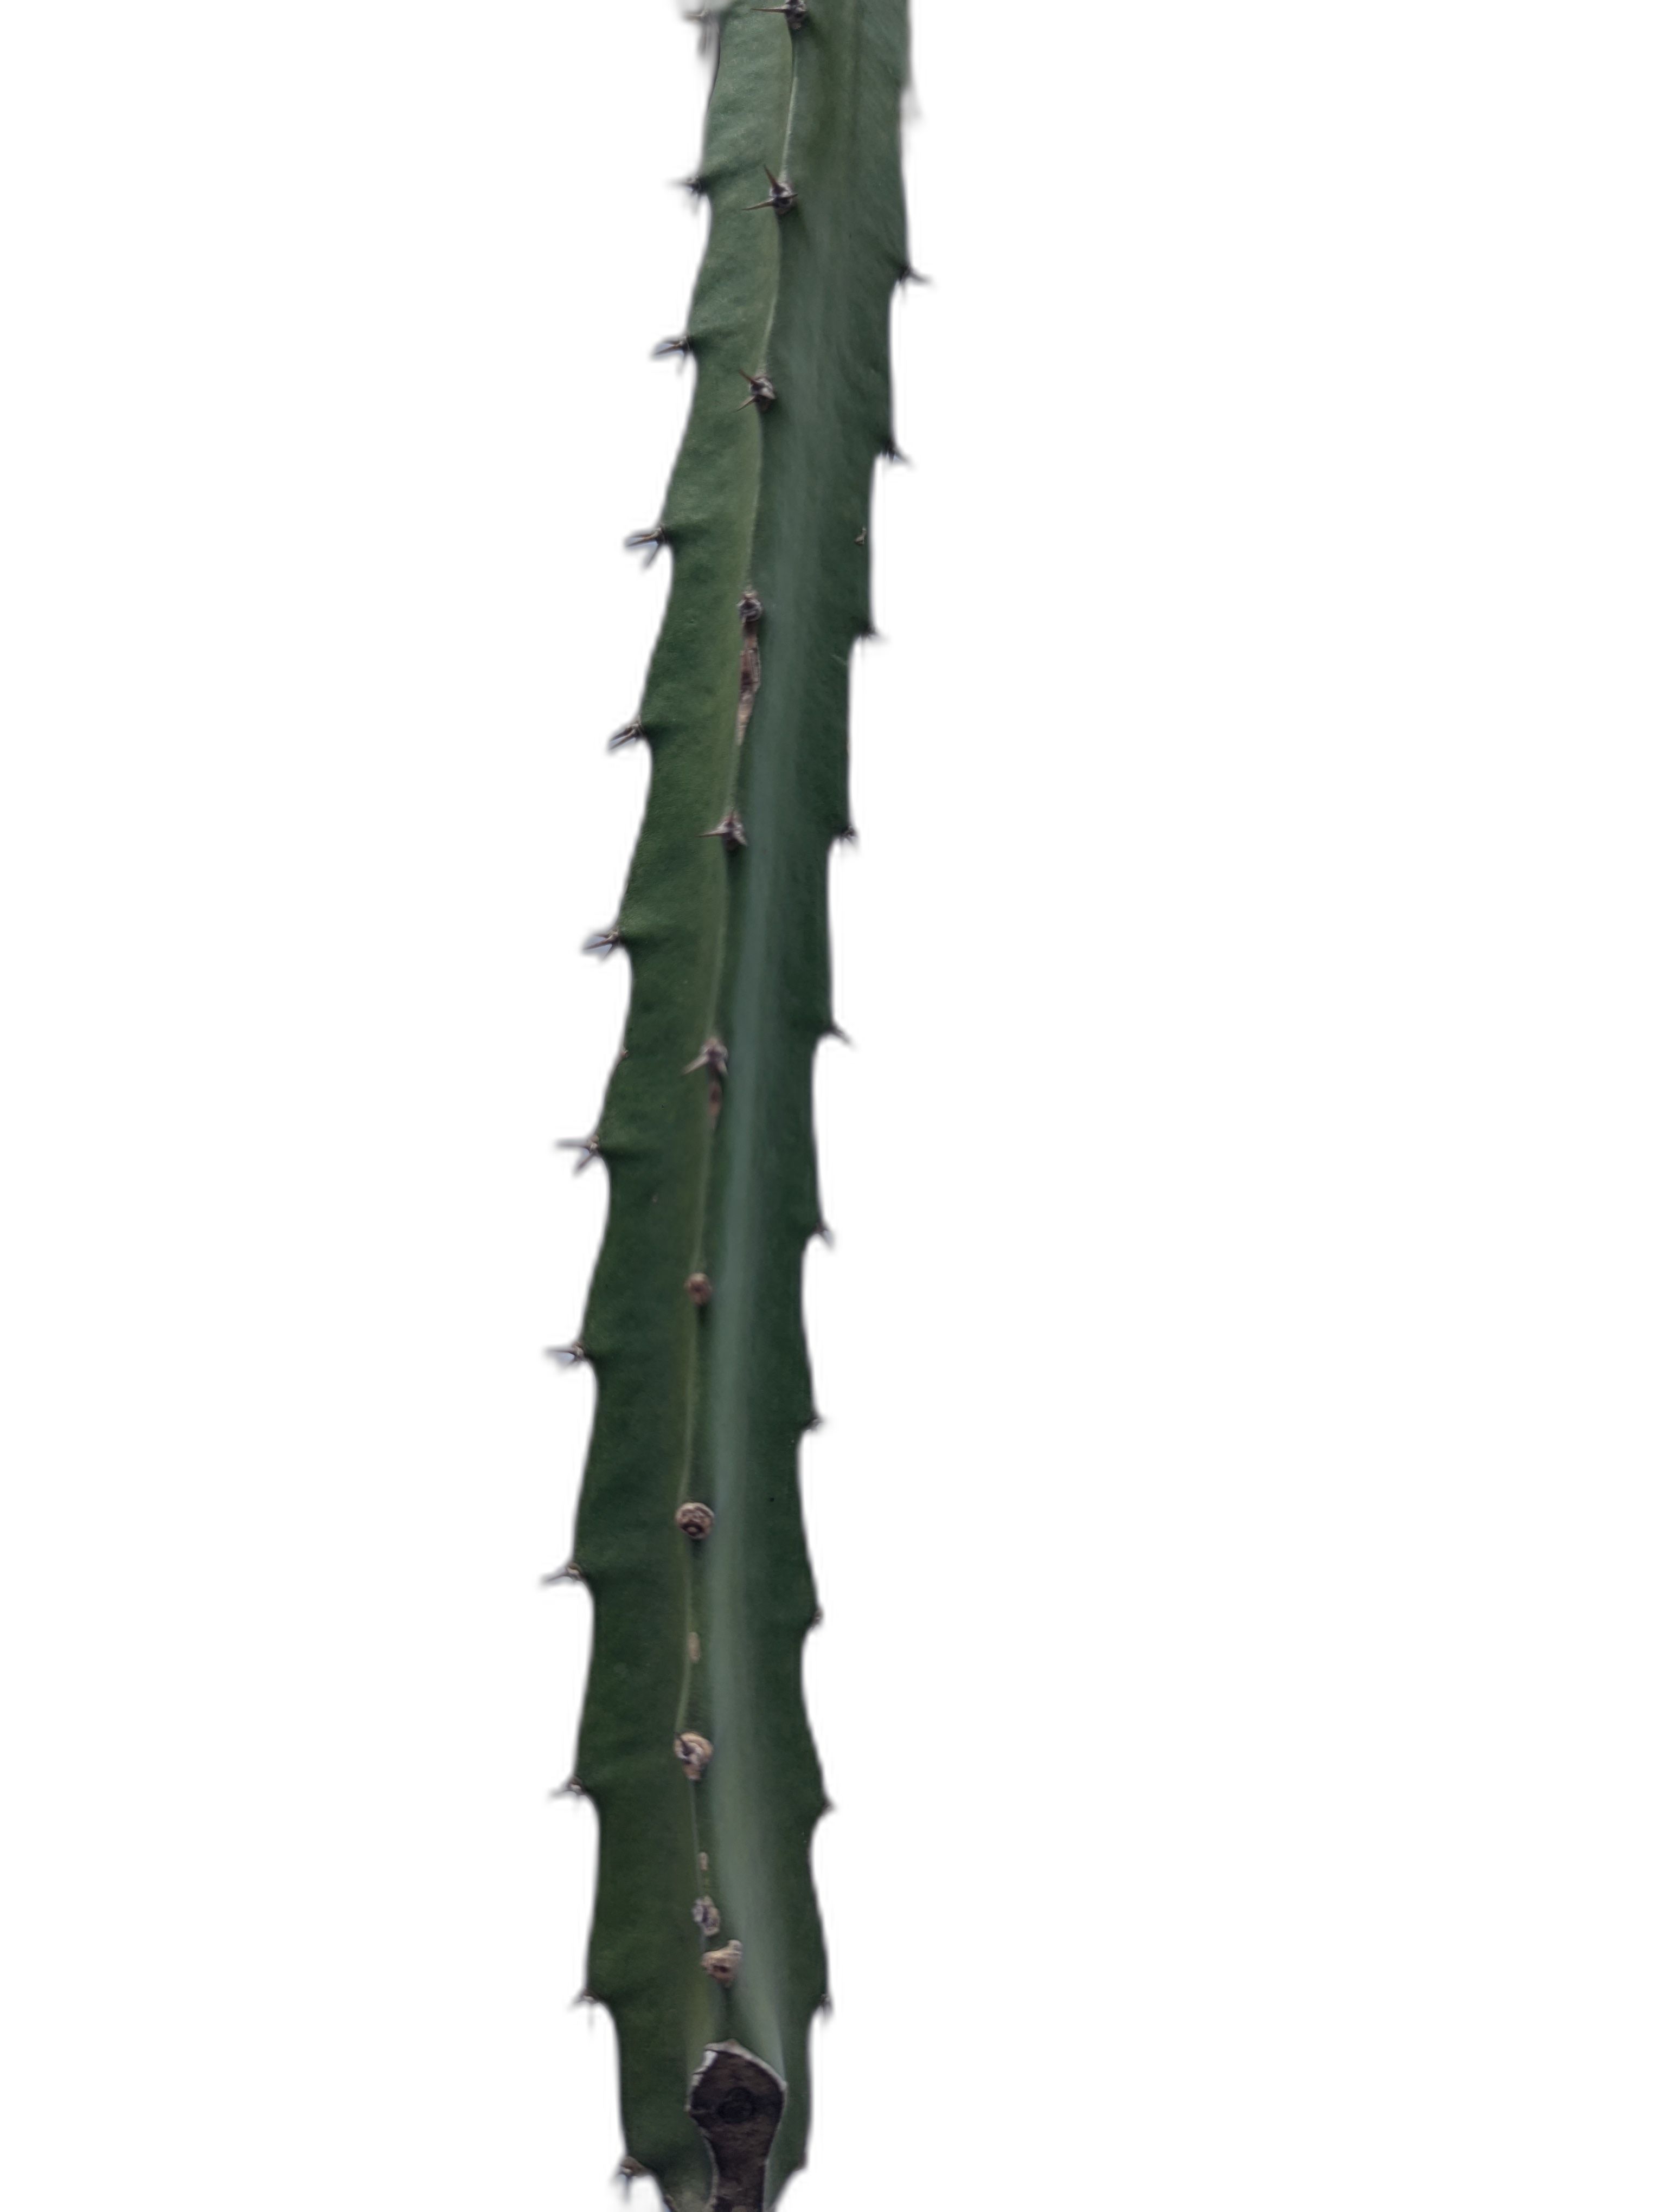
Label: Good leaf